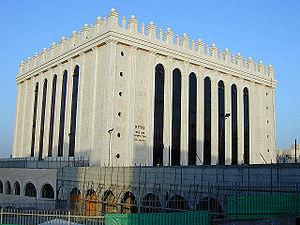
La Grande synagogue de Belz, à Jérusalem, est la plus grande synagogue du monde. C'est un bâtiment qui a coûté plusieurs millions de dollars, construit par les Juifs hassidiques de Belz, avec l'aide philanthropique de leurs adeptes et admirateurs de par le monde.